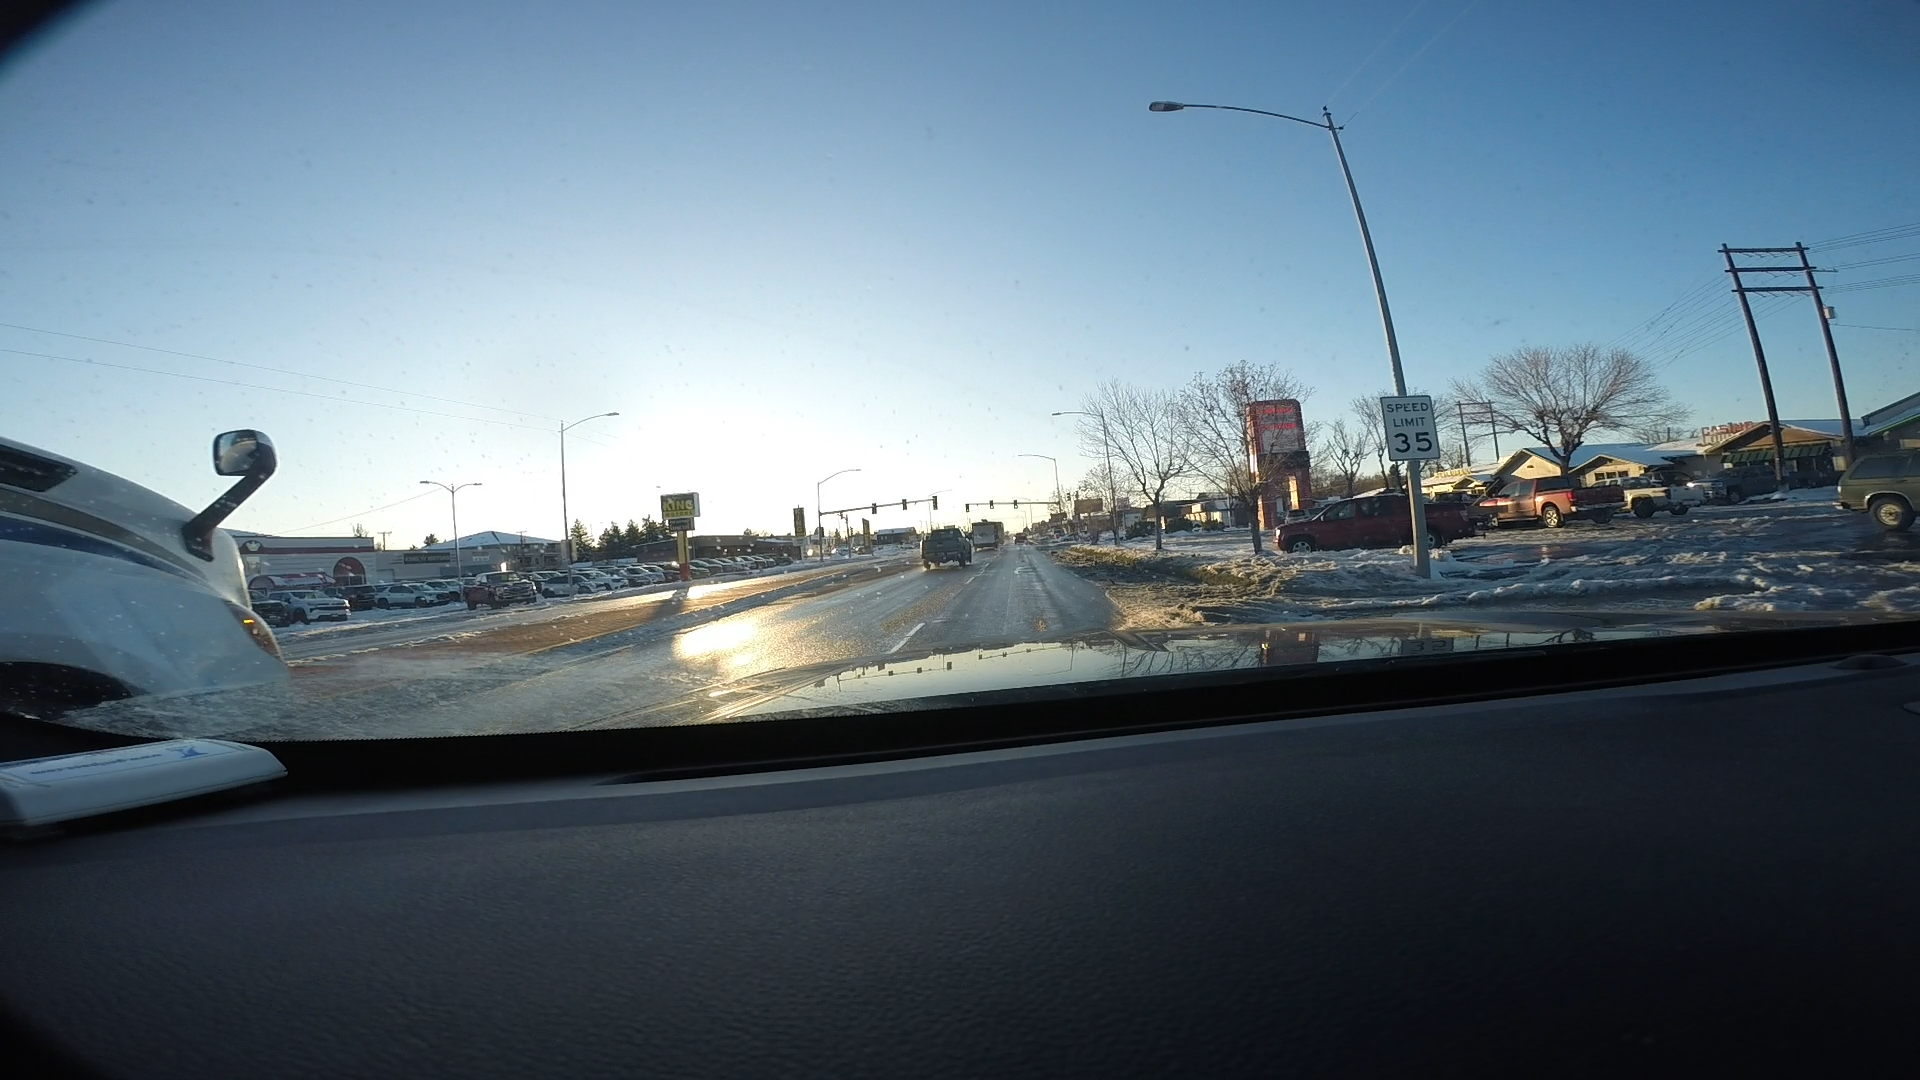
Speed limit sign label: mph35